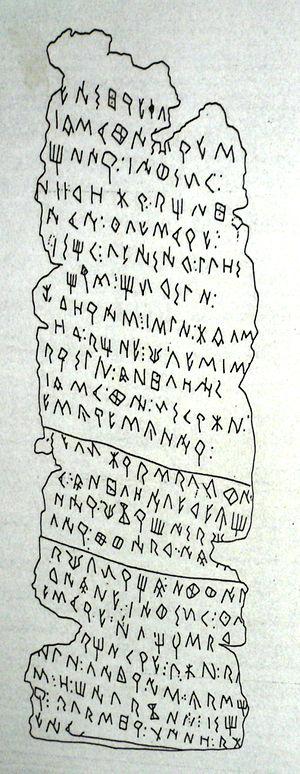
Copie d'un texte en écriture ibérique relevée sur un rouleau de plomb trouvé sur le site de Pech Maho
L'oppidum de Pech Maho est un oppidum préromain situé à Sigean dans l'Aude, en France.
Étrurie maritime est le terme désignant les localisations étrusques bordant les mers.